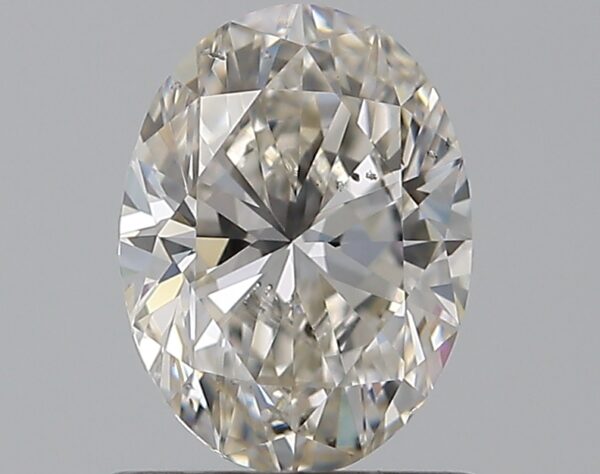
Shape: oval
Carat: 0.8
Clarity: SI1
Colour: H
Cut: EX
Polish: VG
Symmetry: VG
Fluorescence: N
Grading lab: GIA
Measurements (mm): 6.98 x 5.2 x 3.3